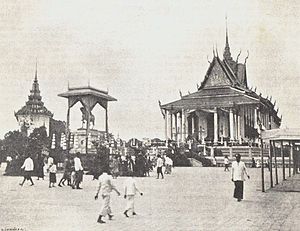
Norodom af Cambodja
Pagode i Oudong med en statue af kong Norodom den første 1834 - 1904. Die Katholische Missionen, September 1904.
Norodom var konge af Cambodja i 1860-1904.